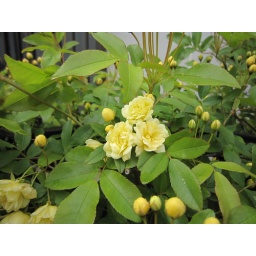
Rosa banksiae f. lutea Rehder, Light yellow roses are in bloom.